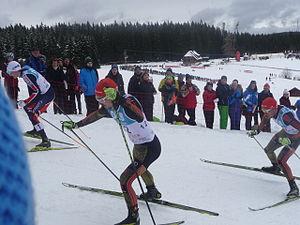
La coupe du monde de combiné nordique 2015-2016 est la 33ᵉ édition de la coupe du monde de combiné nordique, compétition de combiné nordique organisée annuellement. Elle se déroule du 28 novembre 2015 au 6 mars 2016.